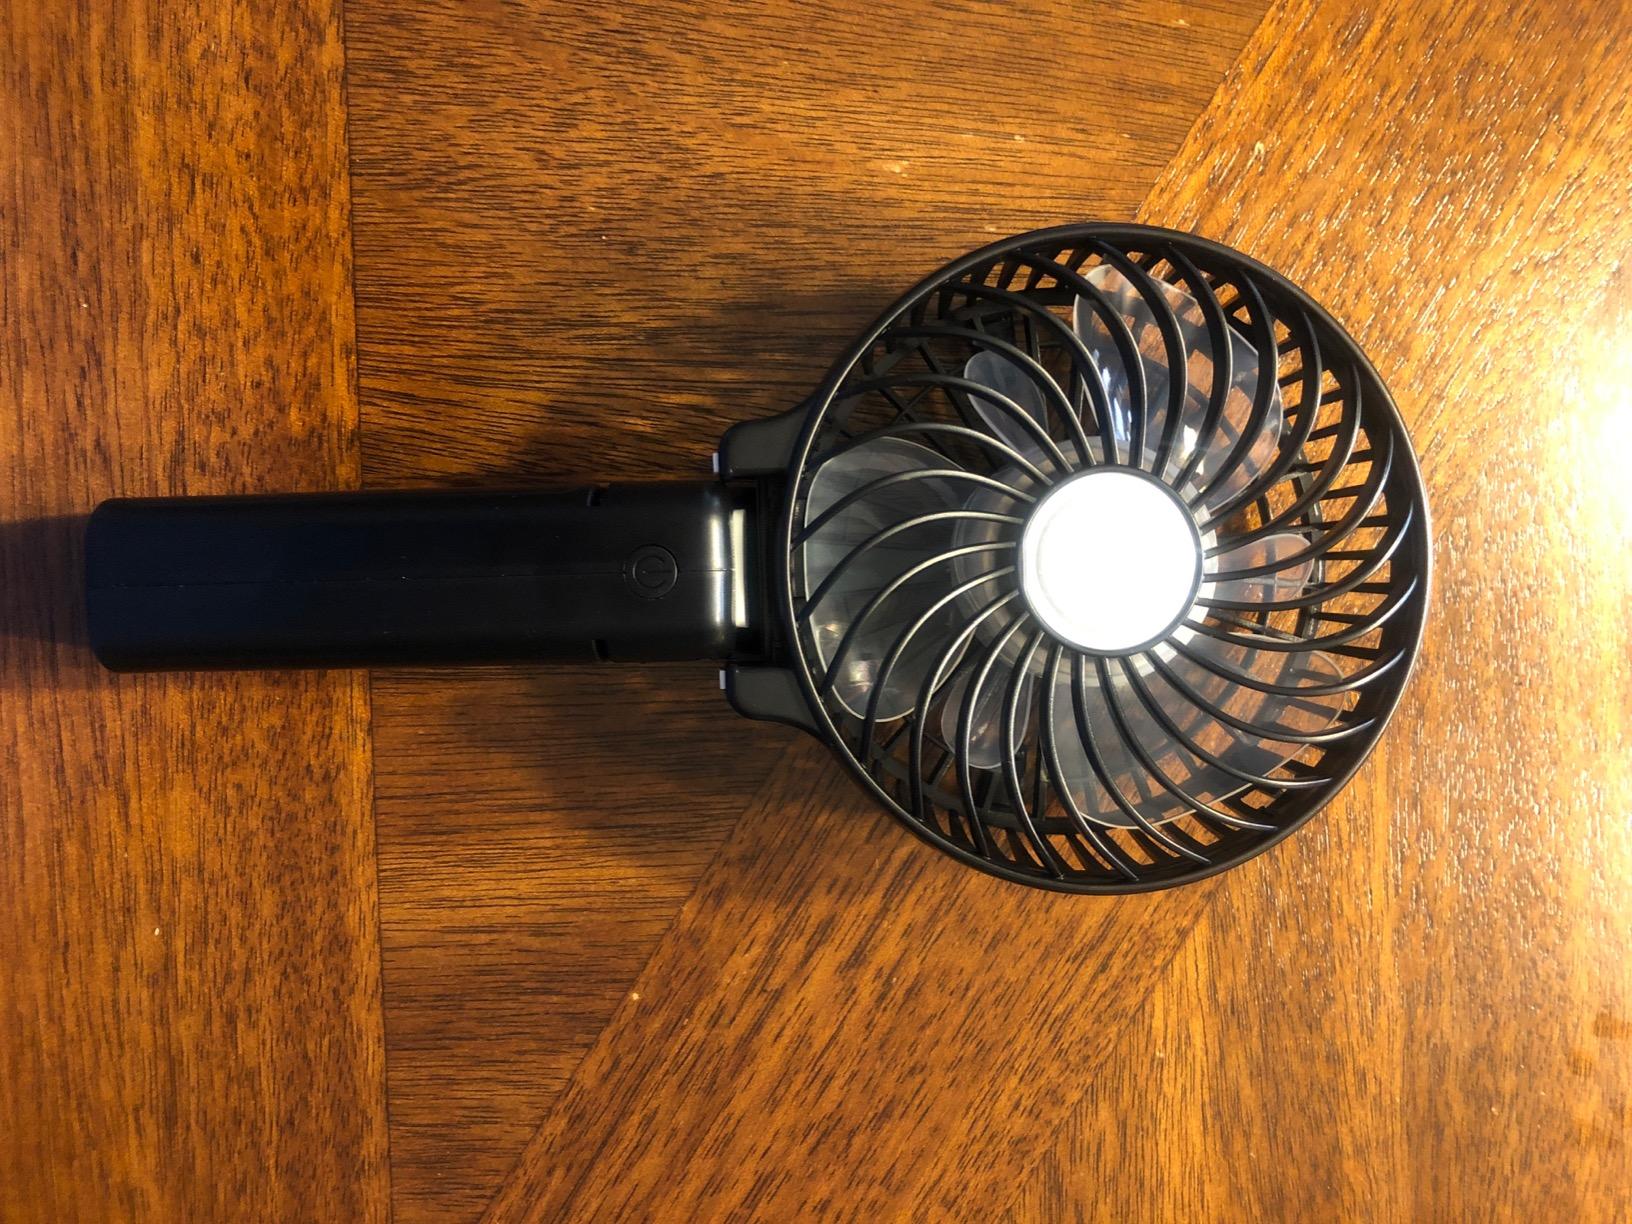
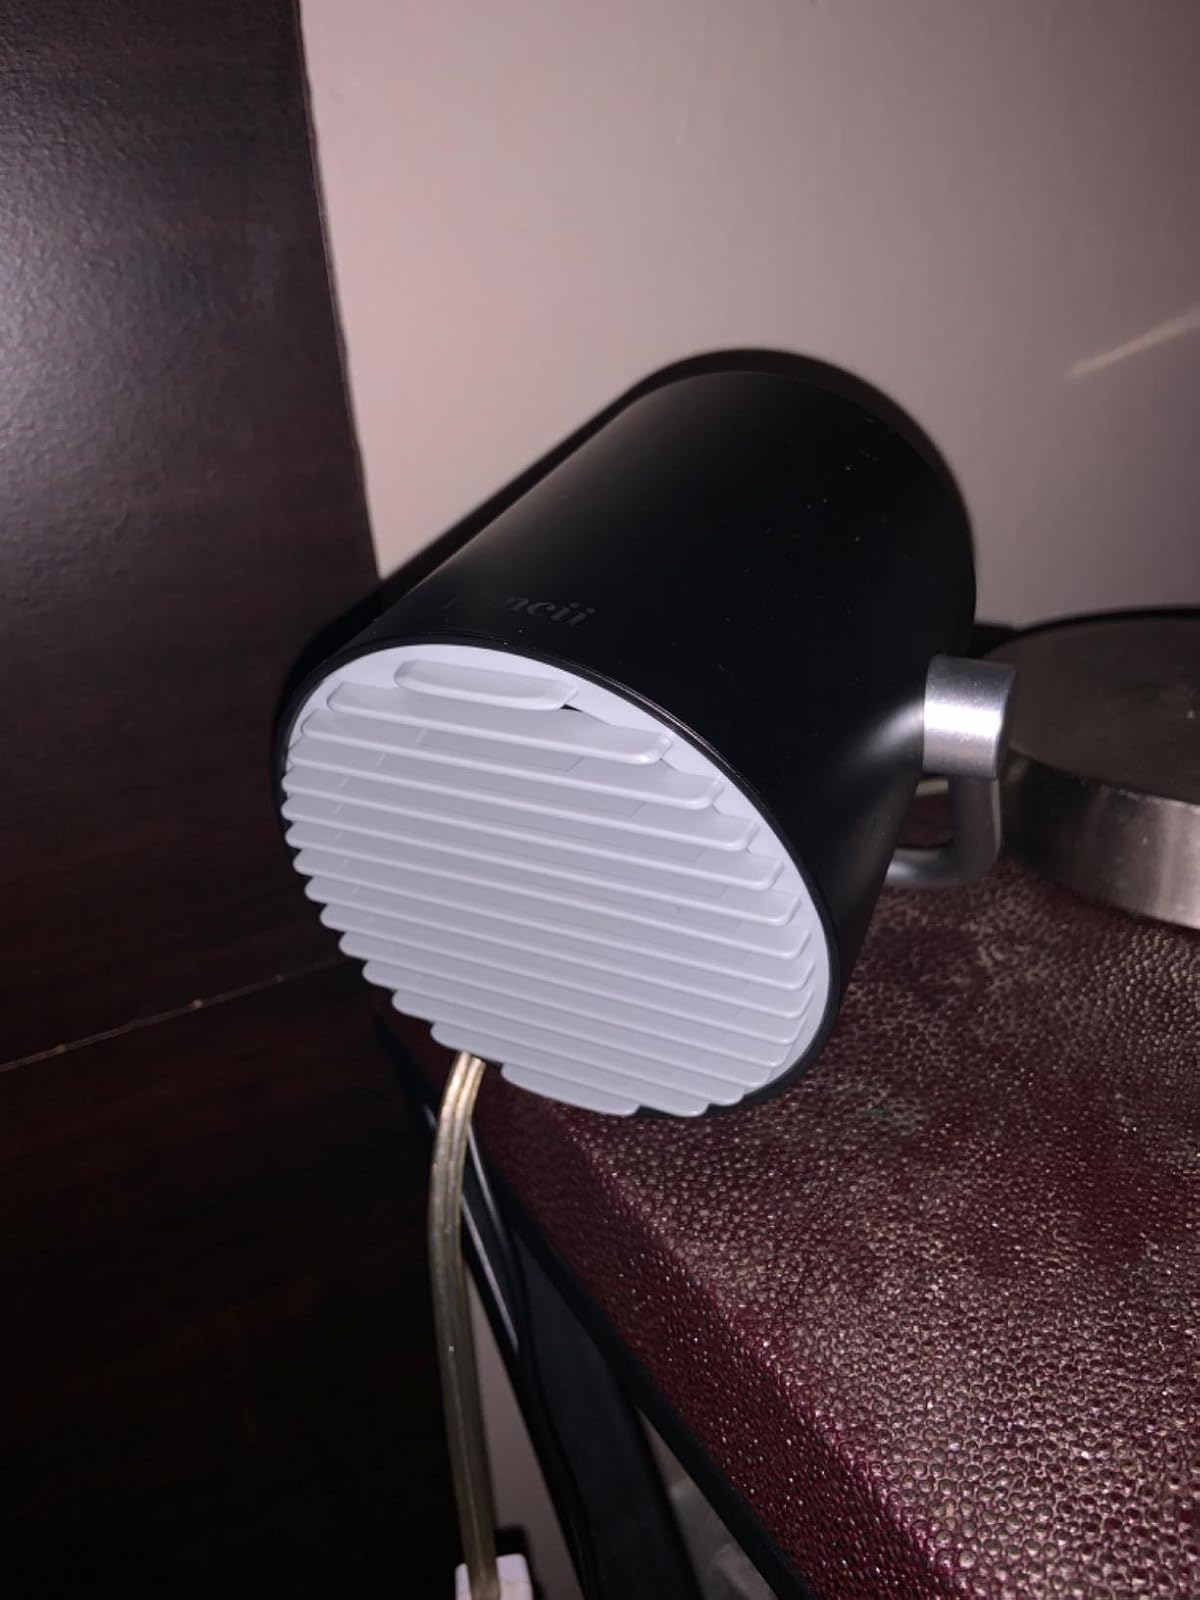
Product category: fan
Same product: no